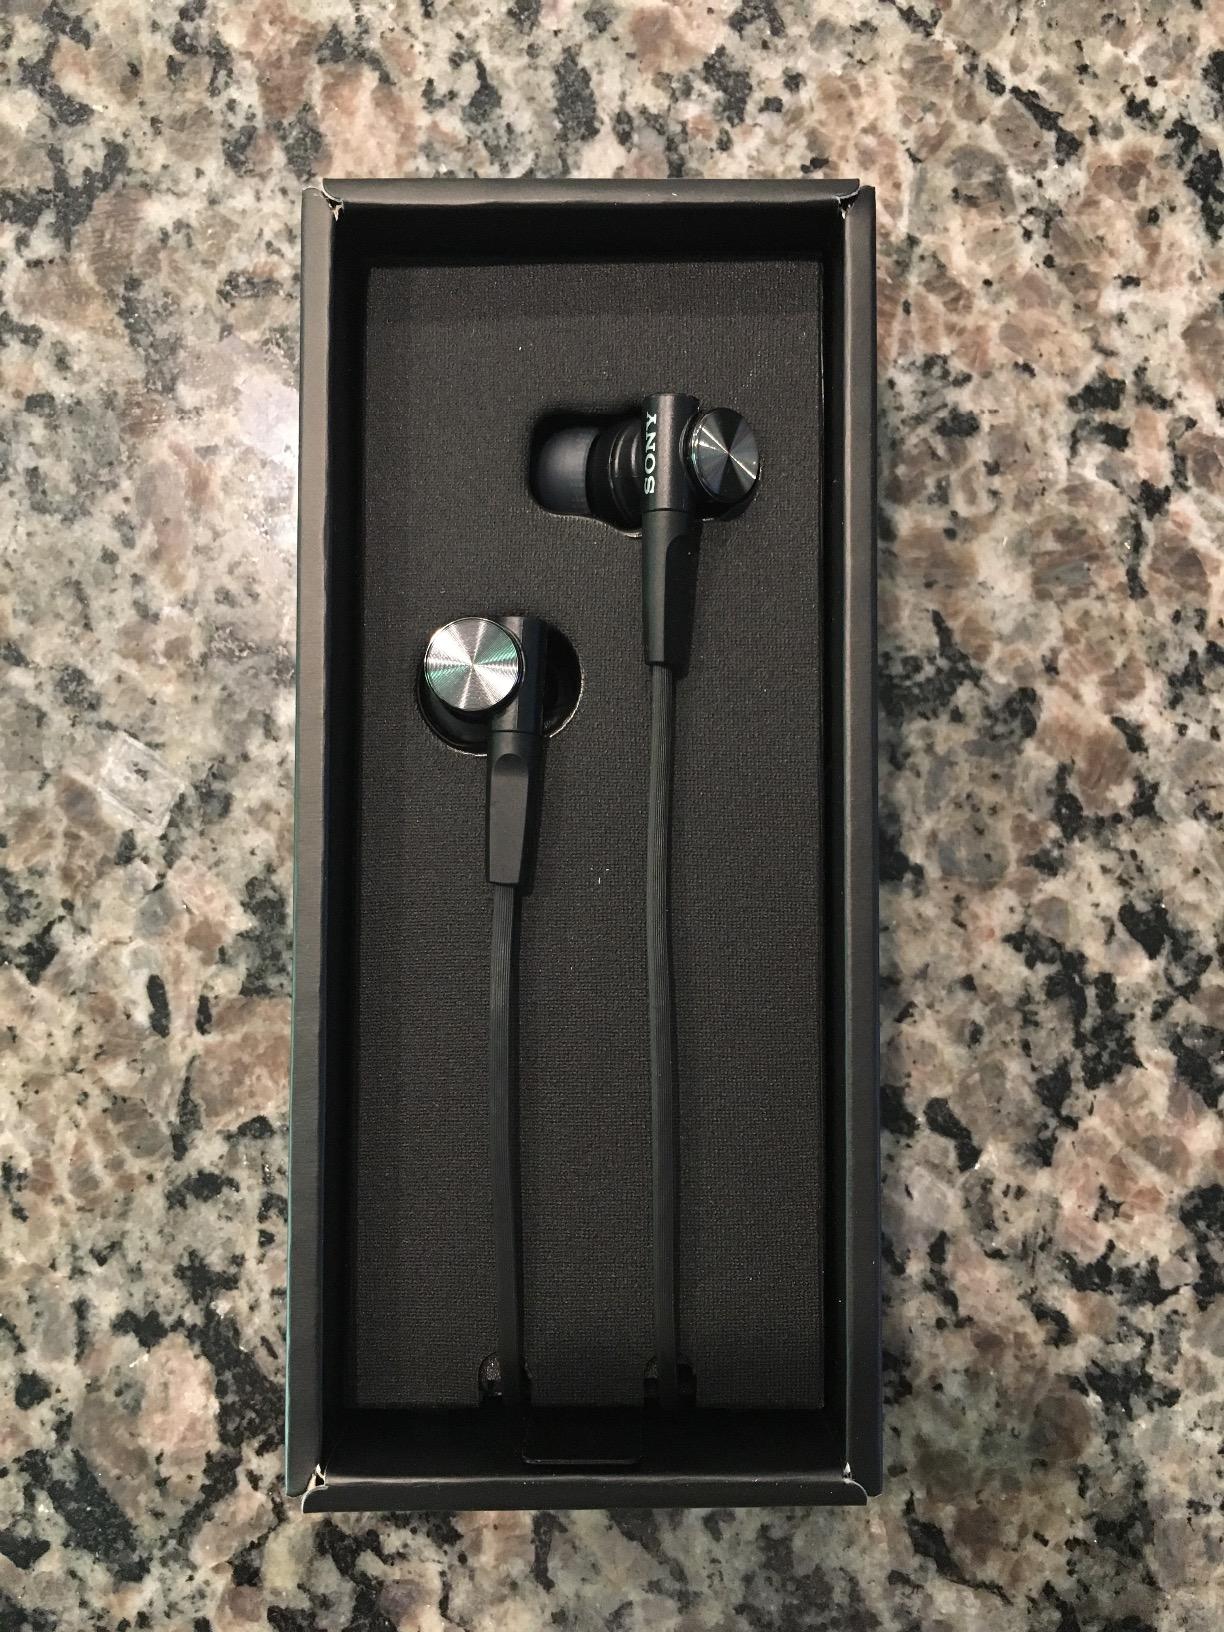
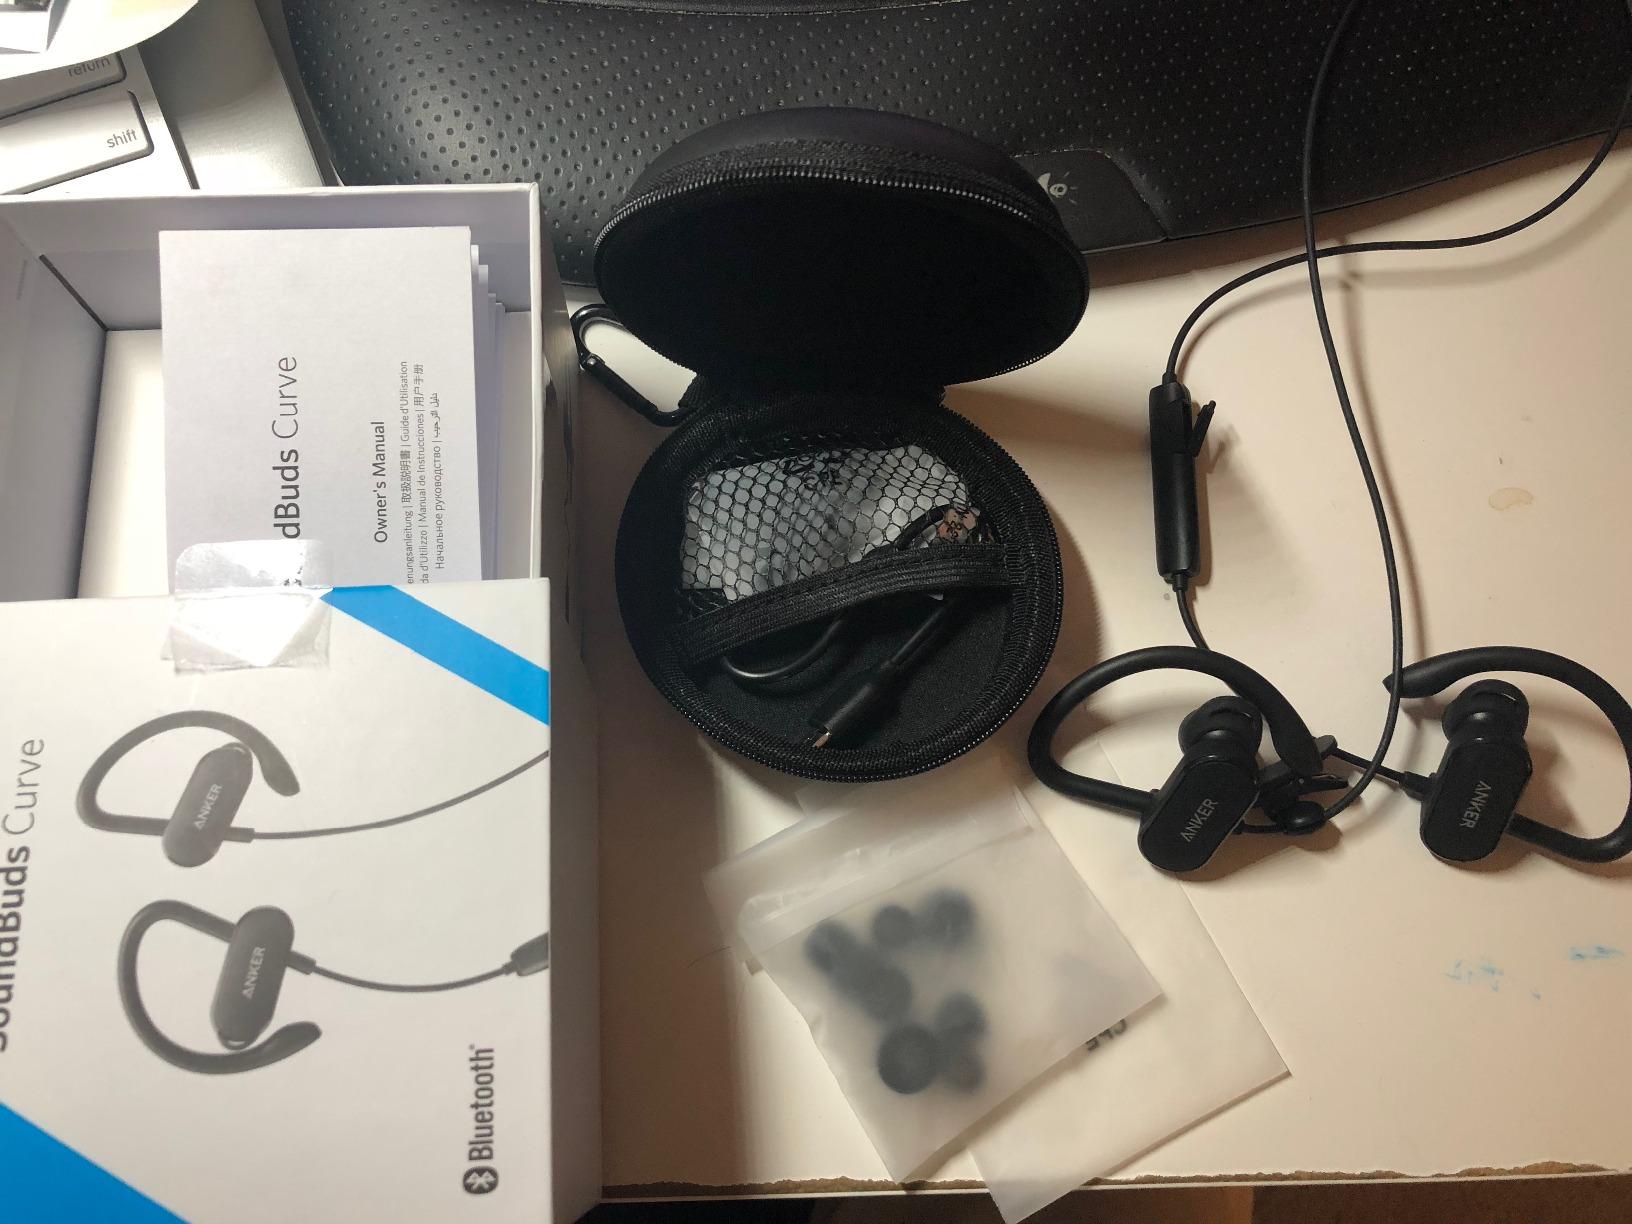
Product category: headphones
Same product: no